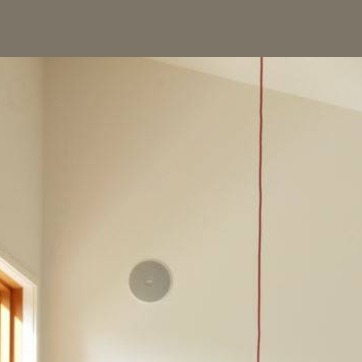
Material: painted